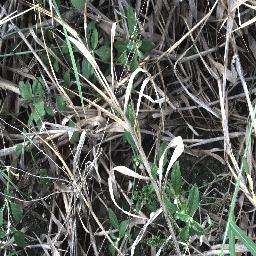
Label: negative